Paternal care

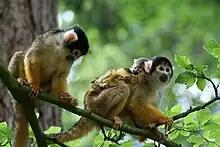
Black-capped squirrel monkeys ("Saimiri boliviensis") with infant

In white‐faced capuchins ("Cebus capucinus"), one study found that parental care included playful behavior, proximity to, inspection of, and collecting discarded food items from infants as determined by male rank and dominance status rather than biological relatedness to the infant. Scientists believe that future research on kin recognition needs to be done on capuchins to determine if males choose to bias their care through phenotypic matching of biological offspring.